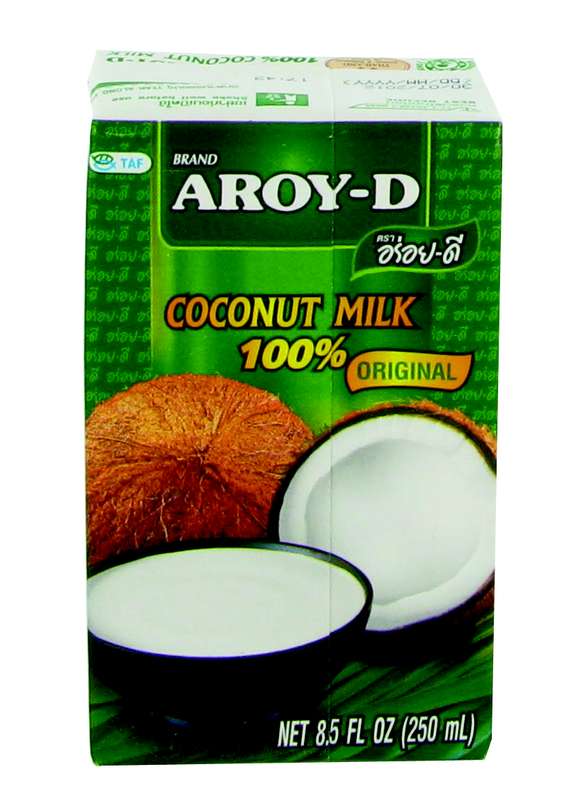
Waste category: cardboard